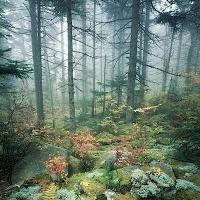
Weather: cloudy or overcast